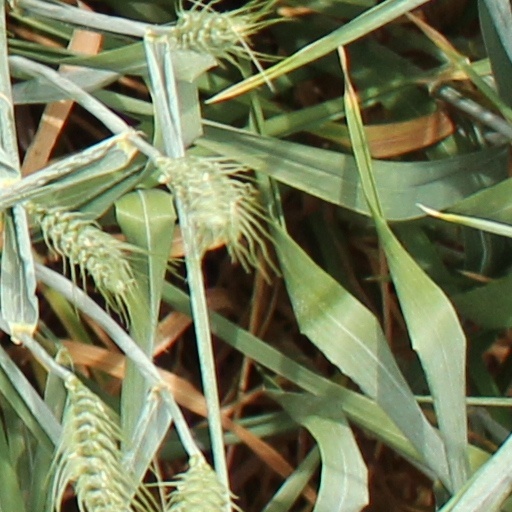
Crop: wheat